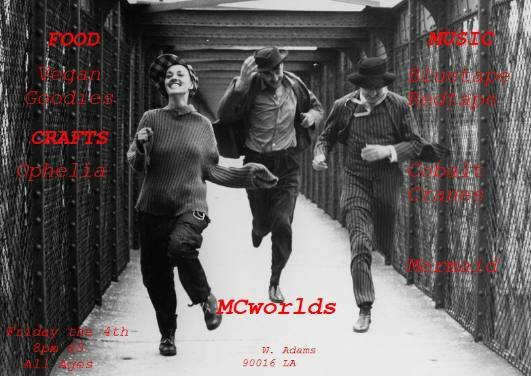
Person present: Yes